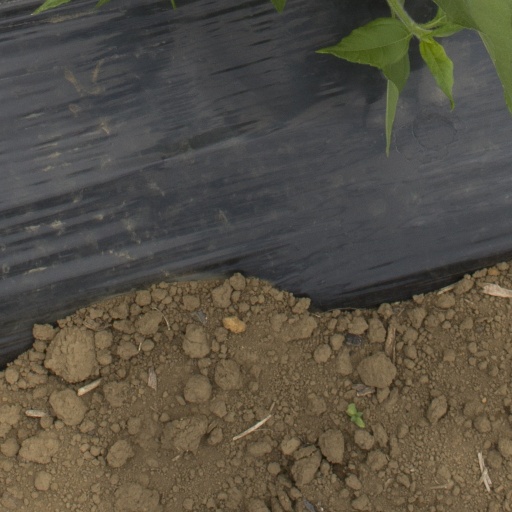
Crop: Jerusalem artichoke